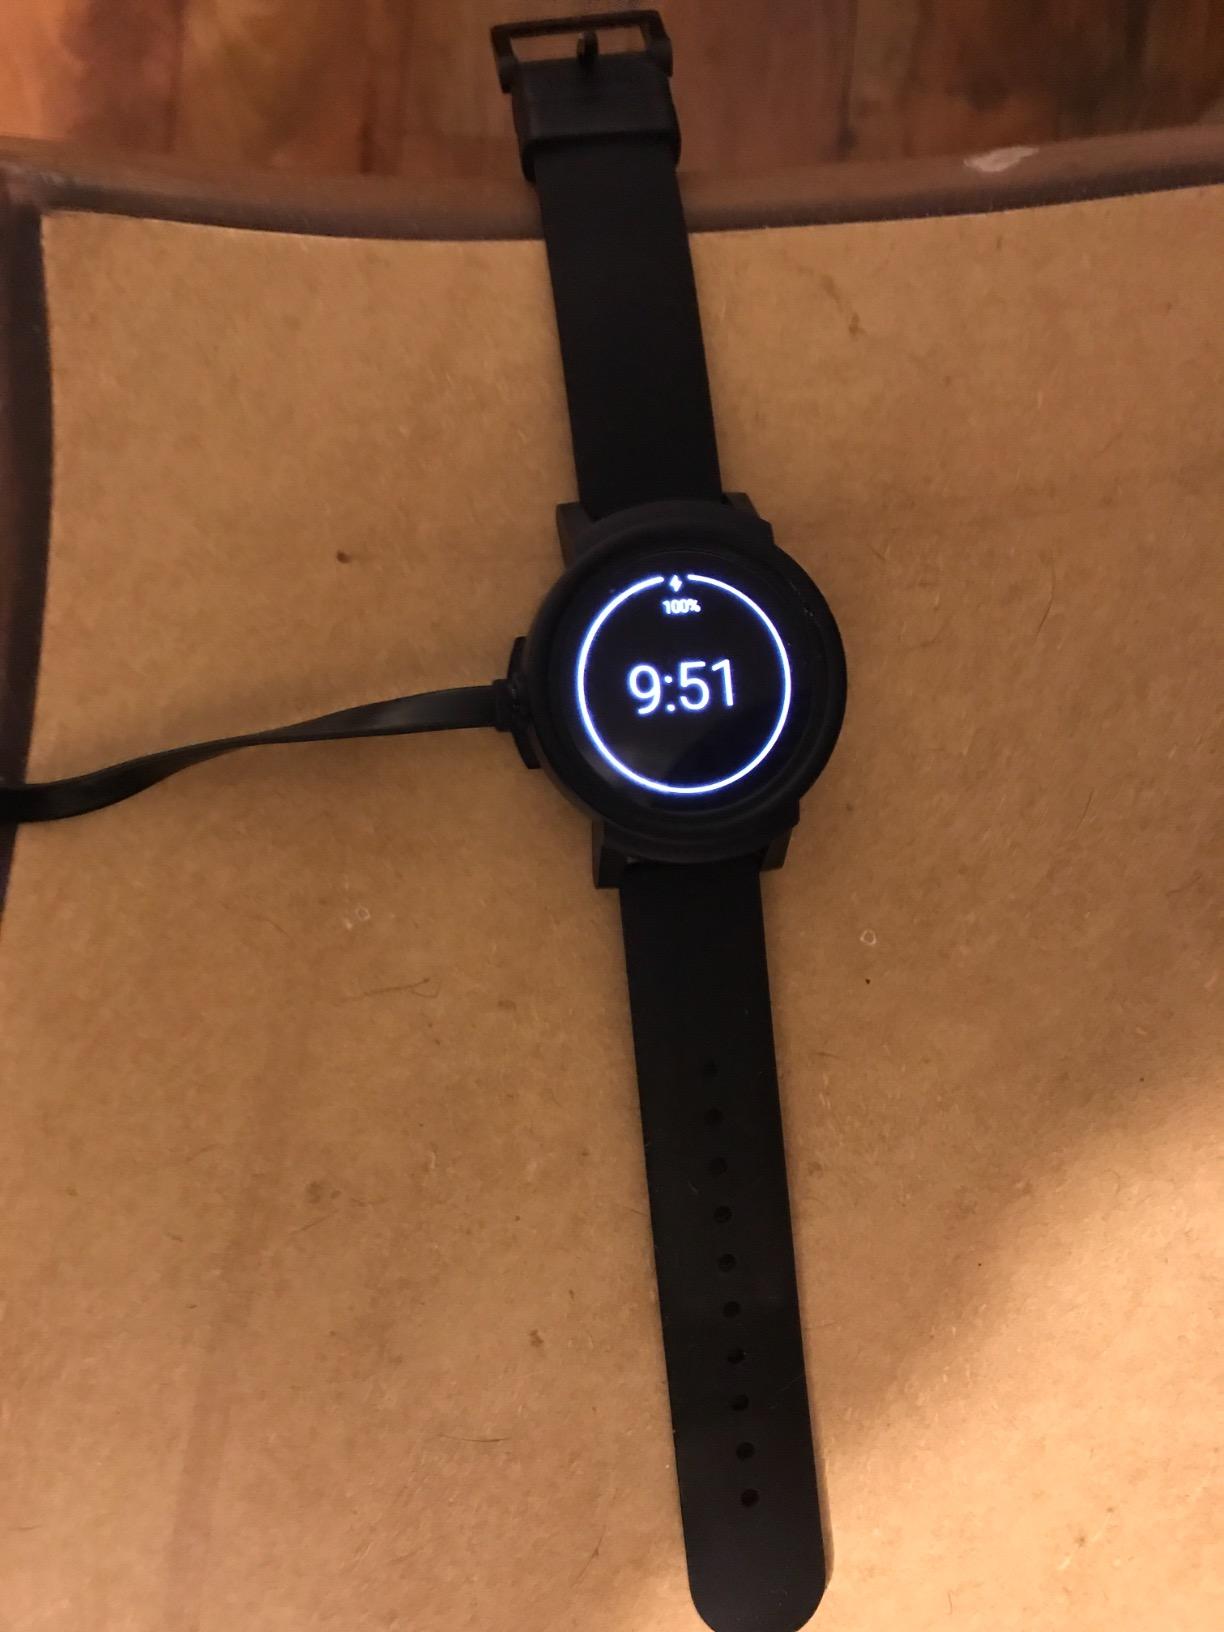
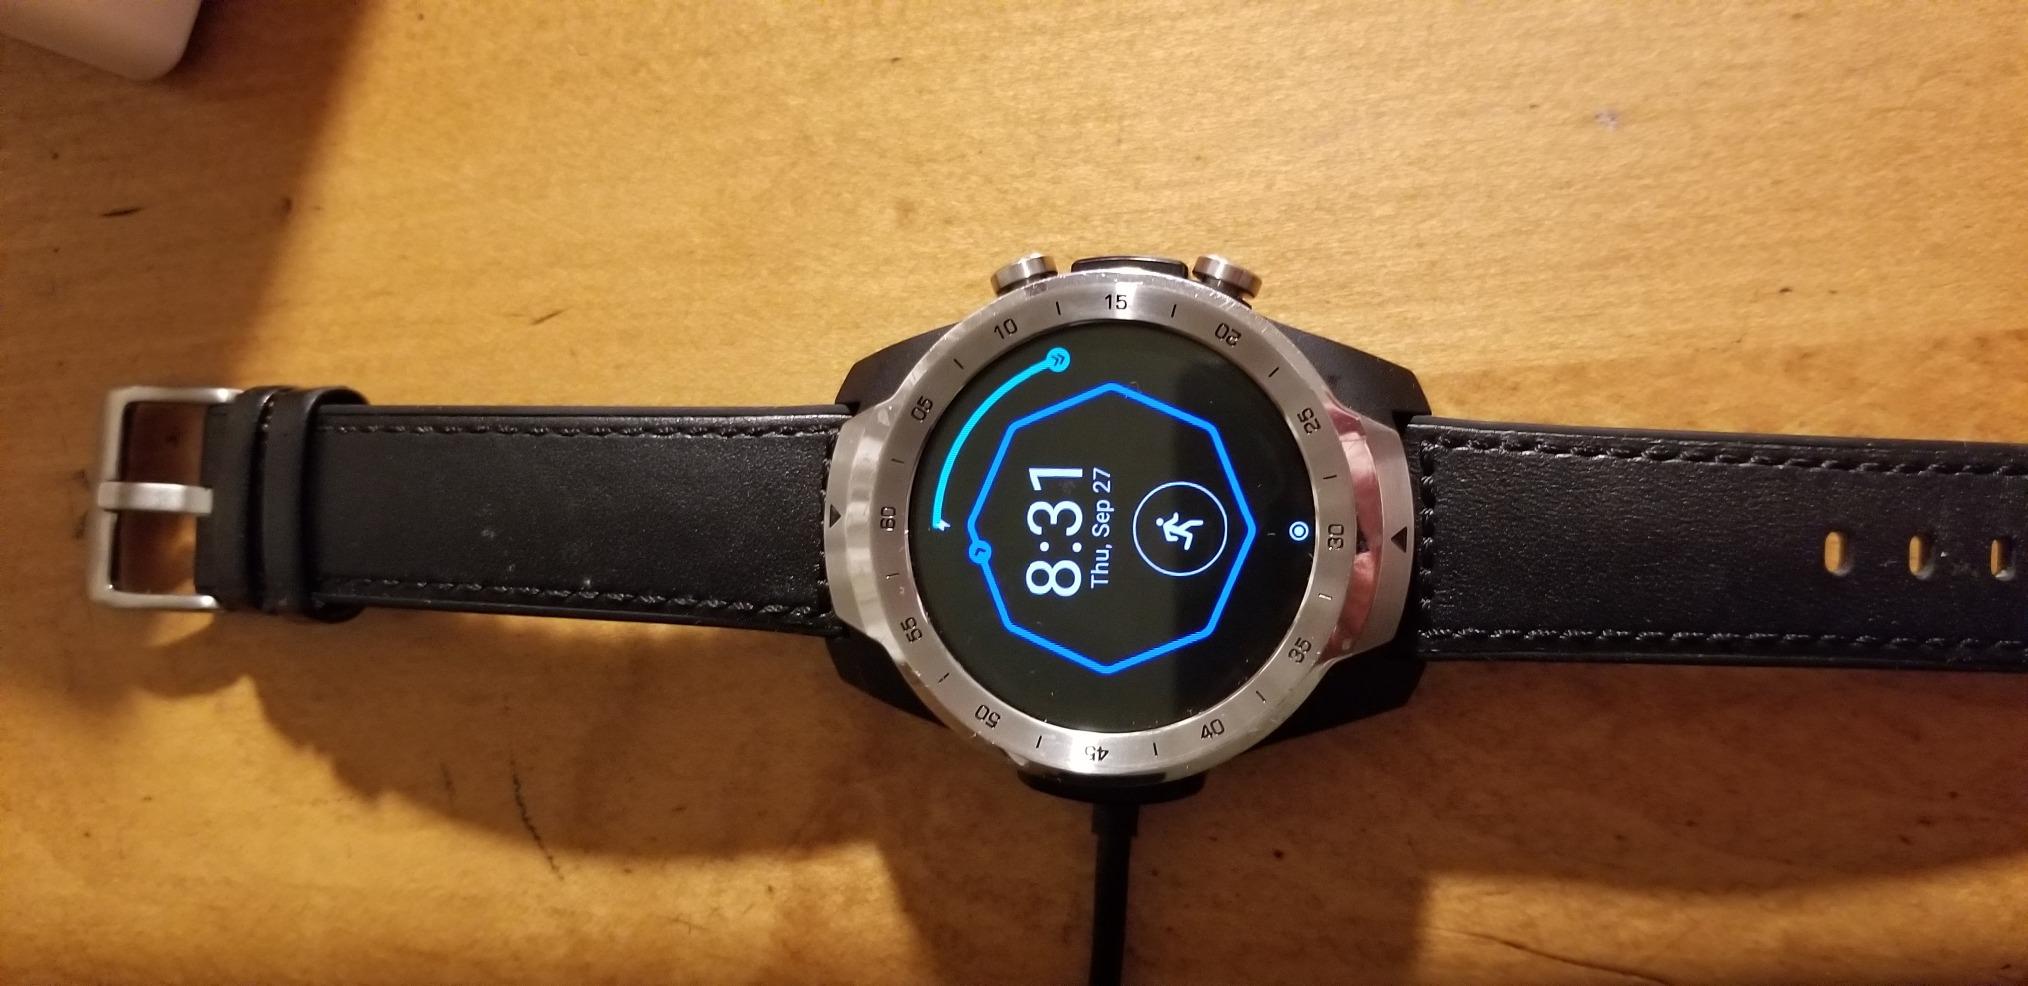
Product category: smartwatch
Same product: no